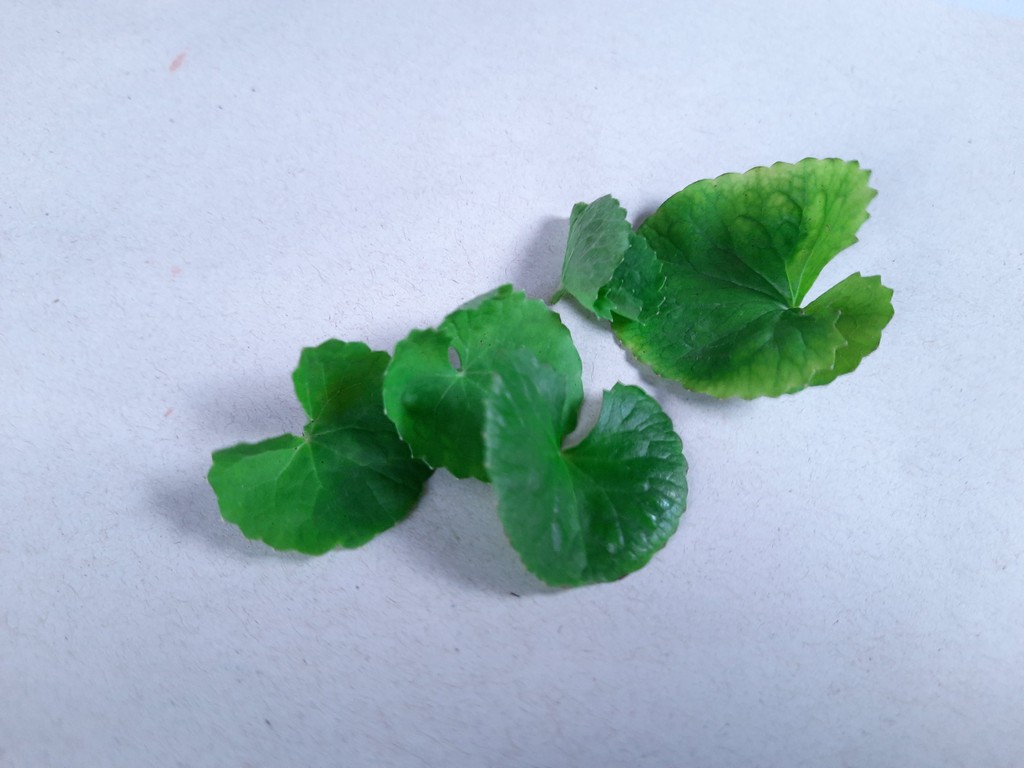
Label: Healthy